National Defense Act of 1916

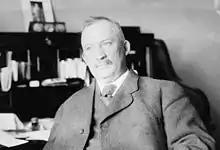
Rep. James Hay of Virginia, Chairman of the House Committee on Military Affairs

The National Defense Act of 1916, , was a United States federal law that updated the Militia Act of 1903, which related to the organization of the military, particularly the National Guard. The principal change of the act was to supersede provisions as to exemptions. The 1916 act included an expansion of the Army and the National Guard, the creation of an Officers' and an Enlisted Reserve Corps, and the creation of a Reserve Officers' Training Corps. The President was also given expanded authority to federalize the National Guard, with changes to the duration and the circumstances under which he could call it up. The Army began the creation of an Aviation arm, and the federal government took steps to ensure the immediate availability of wartime weapons and equipment by contracting in advance for production of gunpowder and other material.